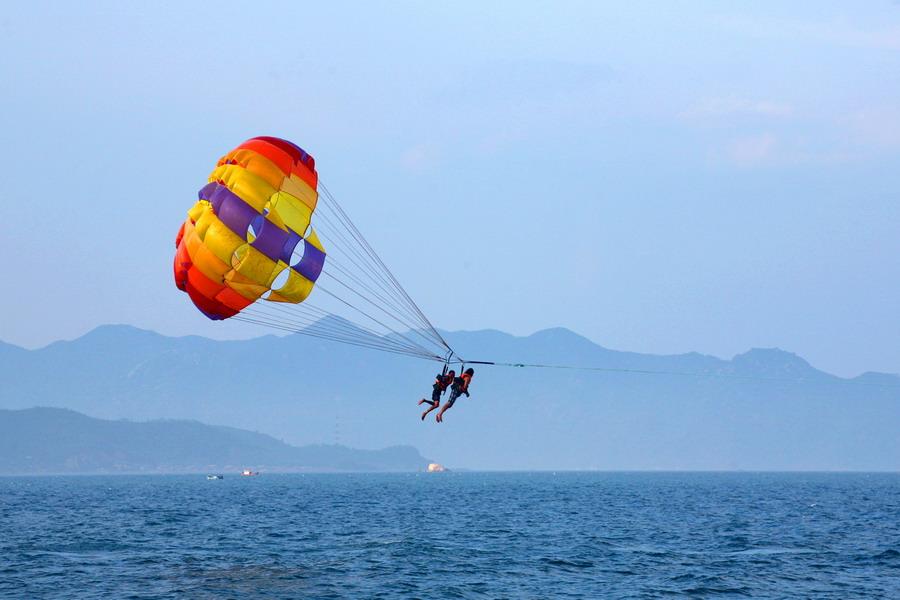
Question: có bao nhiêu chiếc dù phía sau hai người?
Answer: có một chiếc dù phía sau hai người